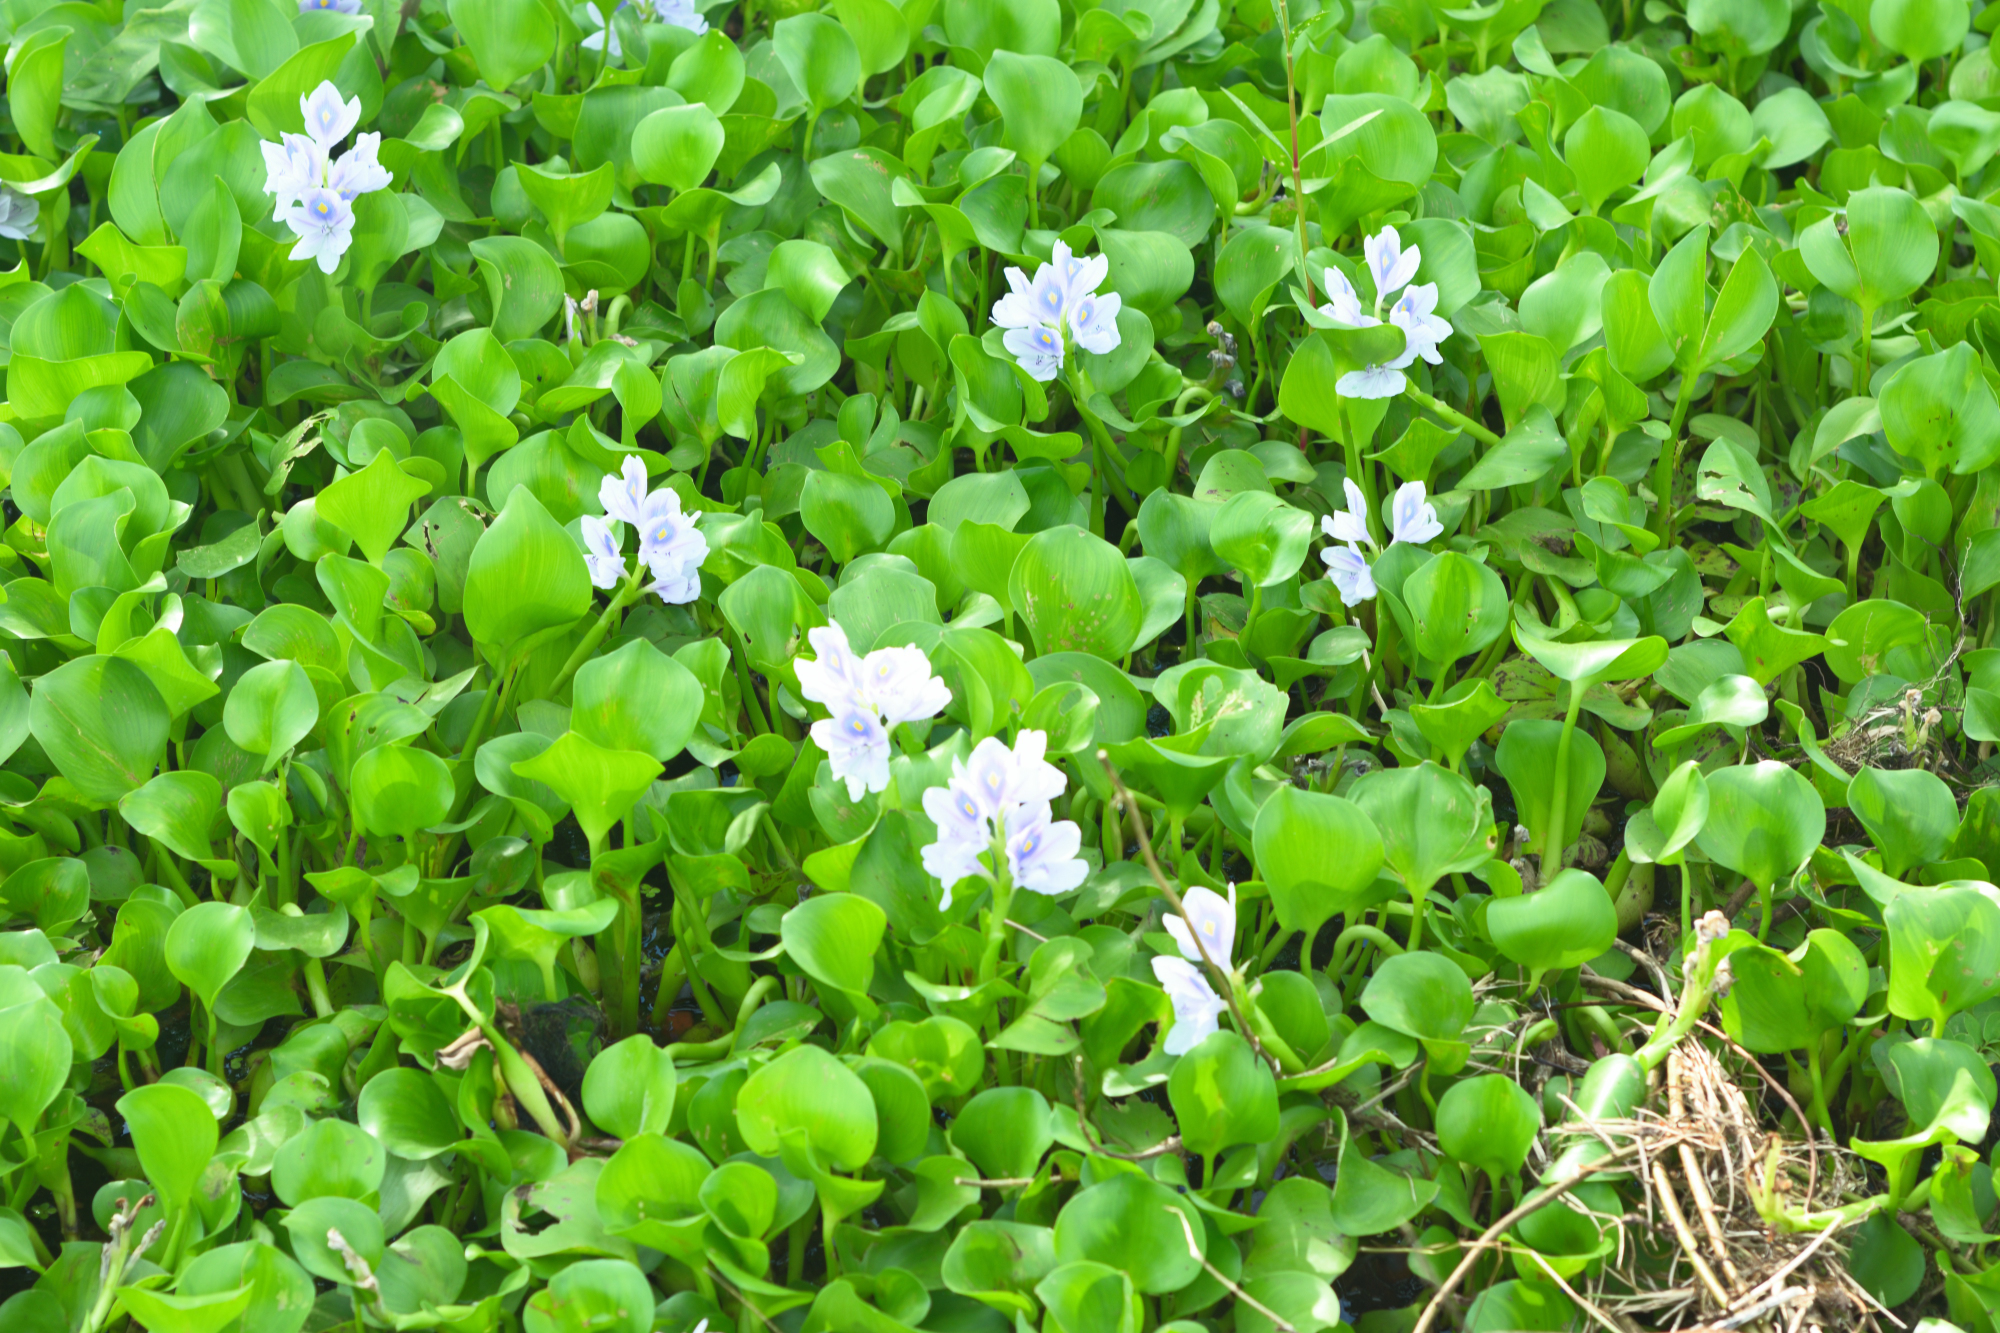
Water Hyacinth - Khurushkul Pond, Bangladesh
Water hyacinth (Eichhornia crassipes) coverage in a freshwater pond near Khurushkul, Cox's Bazar, Bangladesh. Photographed on 9 August 2026 during the monsoon season. Follow-up survey of the pond documented in the June 2026 water lily / water hyacinth dataset.
Location: Khurushkul, Cox's Bazar, Chattogram, Bangladesh
Keywords: water hyacinth, Eichhornia crassipes, invasive aquatic plant, pond, freshwater wetland, monsoon, Bangladesh, Khurushkul, Cox's Bazar, botanical photography, aquatic vegetation, golamrob